Charles Francis Colcord

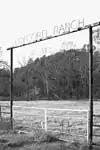
Colcord Ranch (present day)

By the 1920s, Colcord was a wealthy man. He learned of opportunities for cattle ranching in southern Delaware County, Oklahoma, and built a ranch there. Nearby a little community was springing up that was named after the rancher in February 1930. Mr. Colcord employed many local residents of Colcord, Oklahoma, and was very important to the spirit and economy of the growing town.